Muay Thai

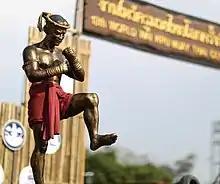
Every year on March 17, Thailand celebrates "Nai Khanom Tom" day.

The earliest origin of Muay Thai dates back to the 657 AD Haripuñjaya period of a hermit named "Sukatanata" who established his school of liberal and martial arts consisting of Muay Thai, which will be mentioned in order of history compiled officially by The Institute of the Art of Muay Thai, Department of Physical Education National Stadium of Thailand (DPE).